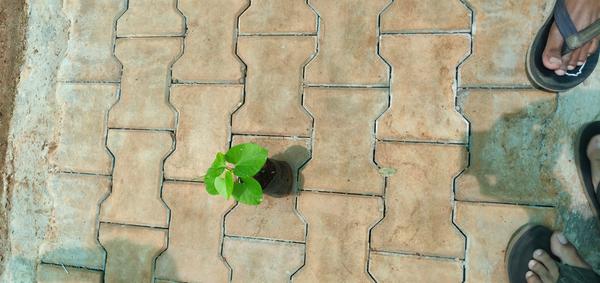
Plant: Amruta_Balli